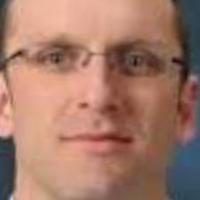
Age group: age 21-30